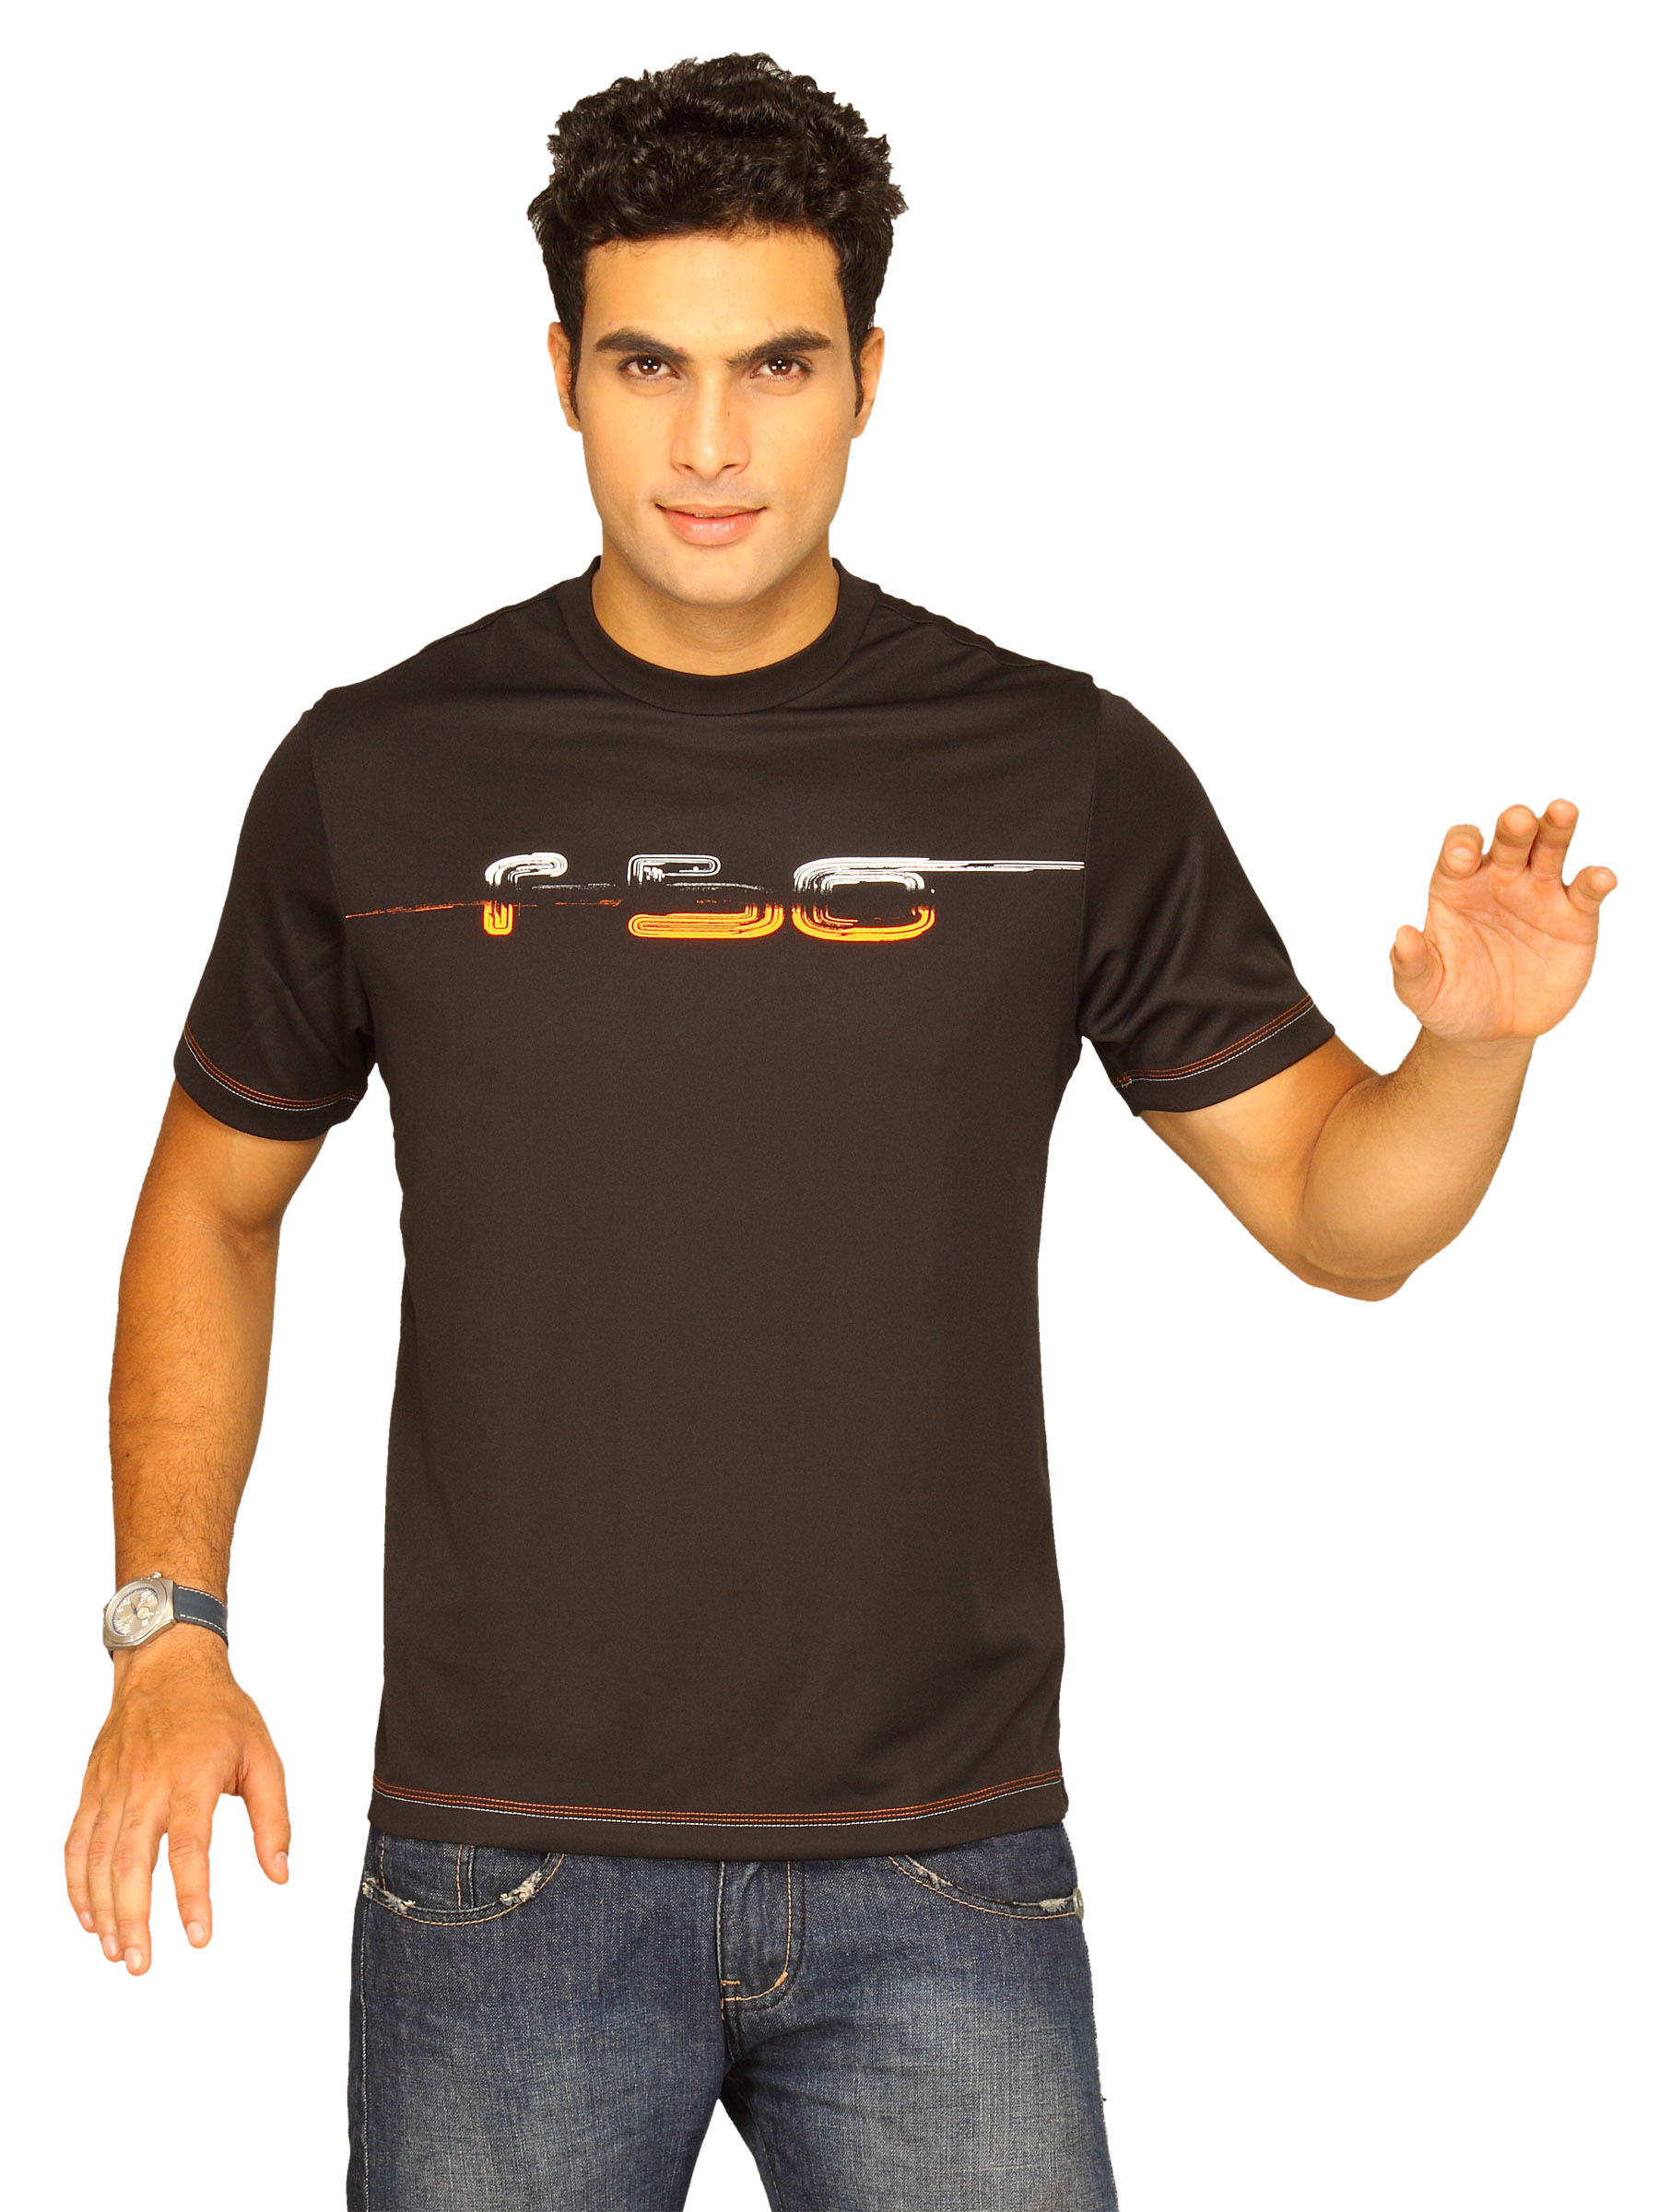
ADIDAS Men's F50 St Pes Black T-Shirt
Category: Apparel / Topwear / Tshirts
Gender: Men
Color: Black
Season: Summer 2011
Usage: Sports